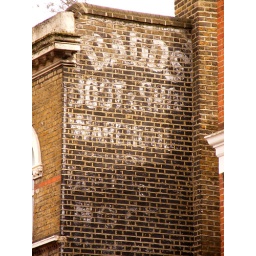
An old sign on a wall on the south side of the High Street in Acton, west London.